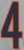
Number: 4